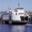
Label: ship